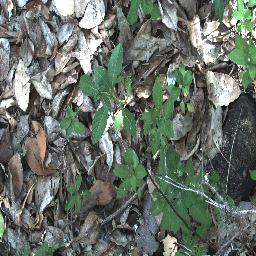
Label: negative